Satsuma Kaidō

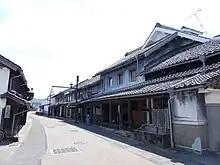
Yamaga-shuku in Yamaga

The was a road across Kyūshū from Chikushino to Kagoshima, used by "daimyōs" for the "sankin-kōtai", and also by the lord of the Satsuma han on whom a similar obligation of visiting the "shōgun" was imposed.